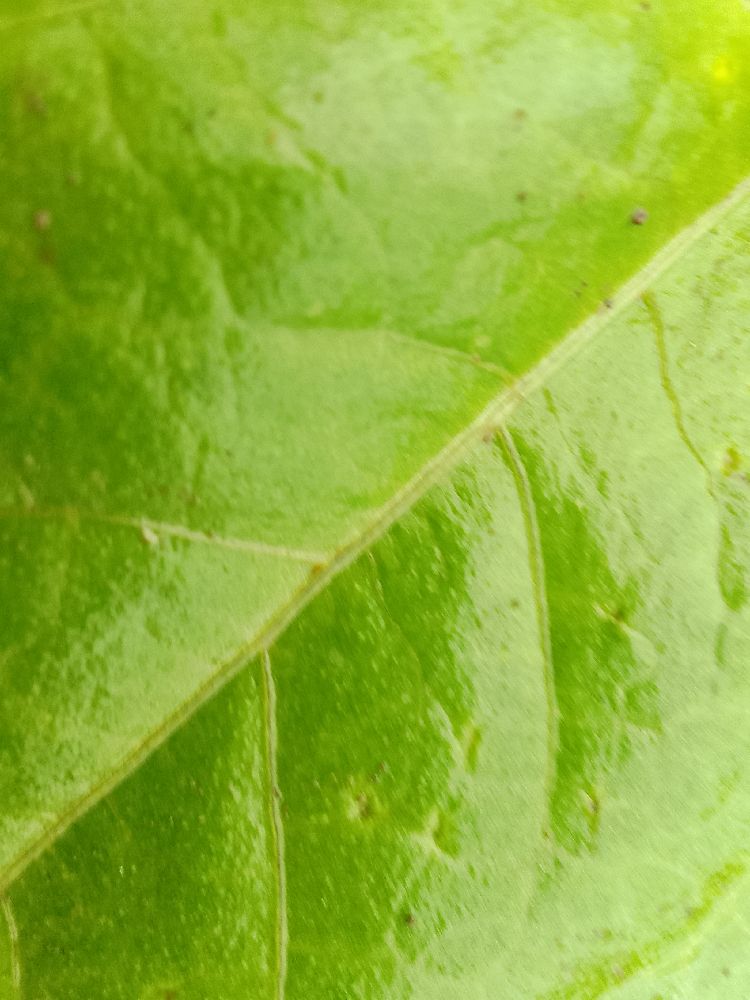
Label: healthy